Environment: lab
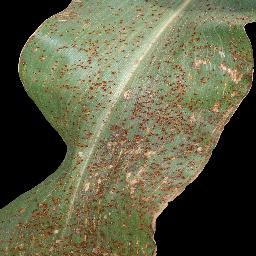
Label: common_rust